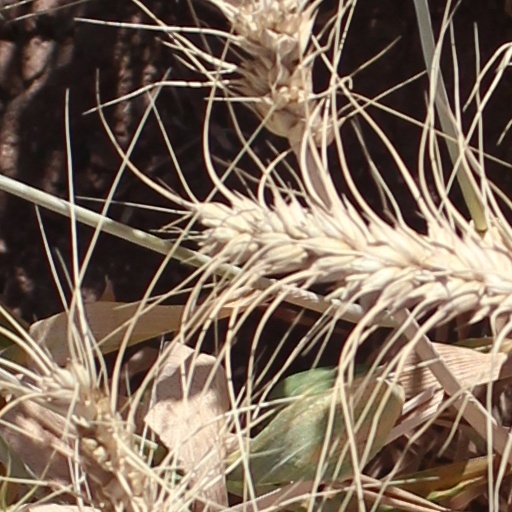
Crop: wheat